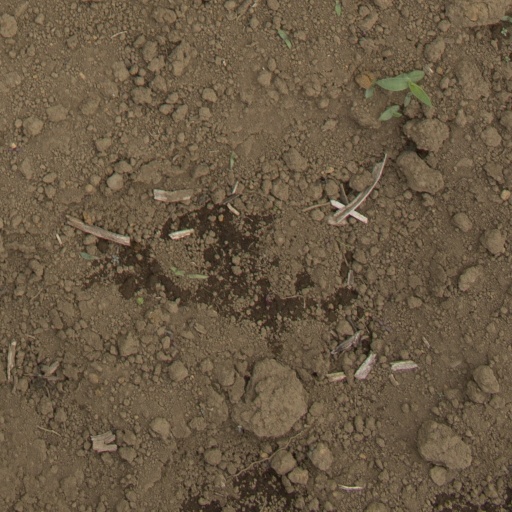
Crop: Jerusalem artichoke